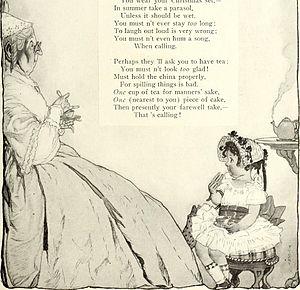
Fanny Young Cory née le 17 octobre 1877 et morte le 28 juillet 1972, était une autrice de comics et une illustratrice connue pour ses comic strip Sonnysayings et Little Miss Muffet.Cory fut l'une des premières femmes à dessiner un strip diffusé dans les journaux.